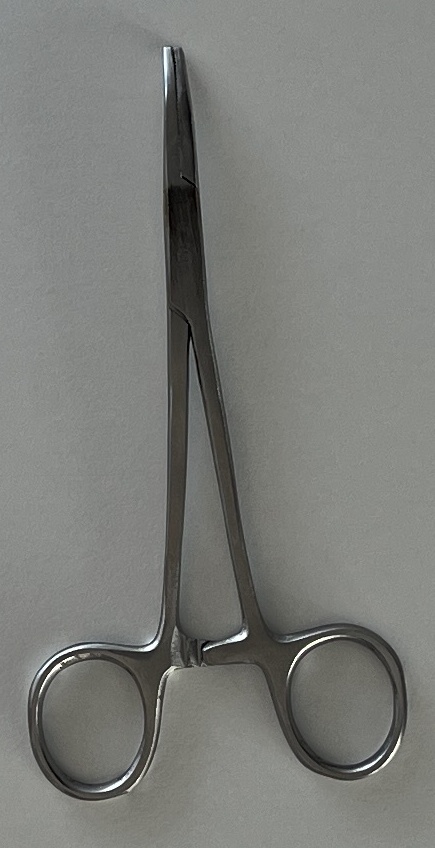
Hinged instrument state: closed